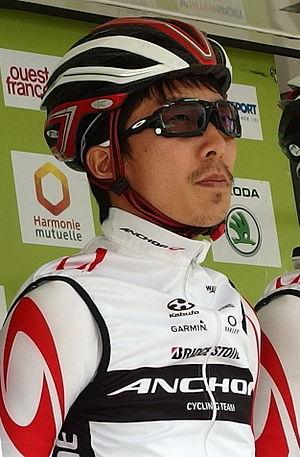
Tour de Bretagne 2015 - Présentation des équipes au départ de la troisième étape à Baud - Équipe Bridgestone Anchor Depicted person: Ryota Nishizono
Ryota Nishizono, né le 1ᵉʳ septembre 1987 à Kagoshima, est un coureur cycliste japonais.